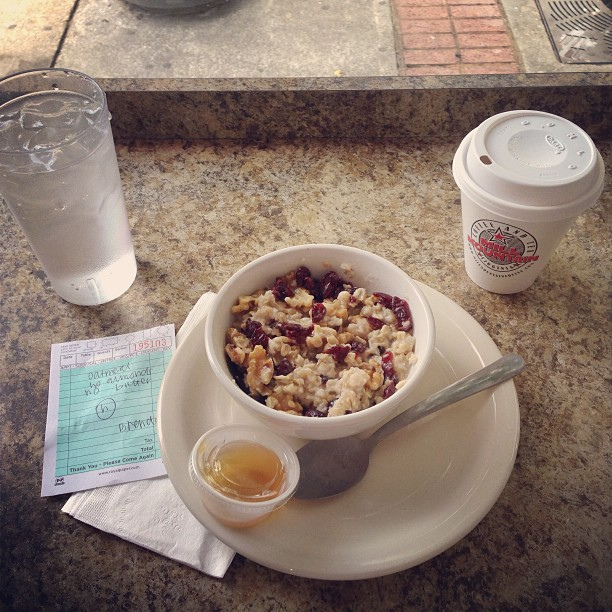
user: Given an image and a question. Answer the question in a short answer. Question: Where is the coffee in the picture located? Short Answer:
assistant: upper right